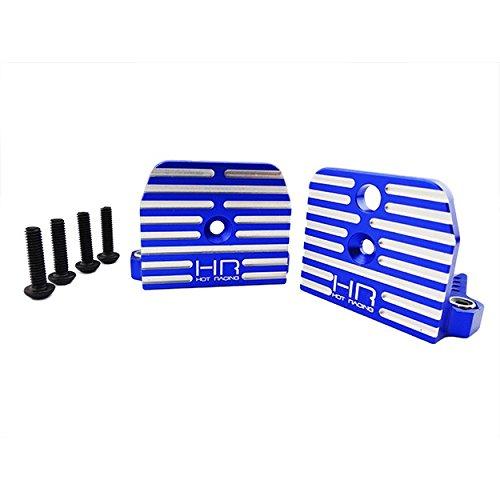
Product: Hot Racing XMX38X06 Aluminum Motor Mount Traxxas X-Maxx
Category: Remote & App Controlled Vehicles & Parts | Remote & App Controlled Vehicle Parts | Power Plant & Driveline Systems | Electric Motors & Parts | Motor Mounts
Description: Hot Racing part number XMX38X06; UPC 083745976908.
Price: $14.88
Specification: ProductDimensions:4.5x1x1.8inches|ItemWeight:0.64ounces|ShippingWeight:0.64ounces(Viewshippingratesandpolicies)|DomesticShipping:ItemcanbeshippedwithinU.S.|InternationalShipping:Thisitemisnoteligibleforinternationalshipping.LearnMore|ASIN:B01BQHGZ5Y|Itemmodelnumber:HRAXMX38X06|Manufacturerrecommendedage:16yearsandup